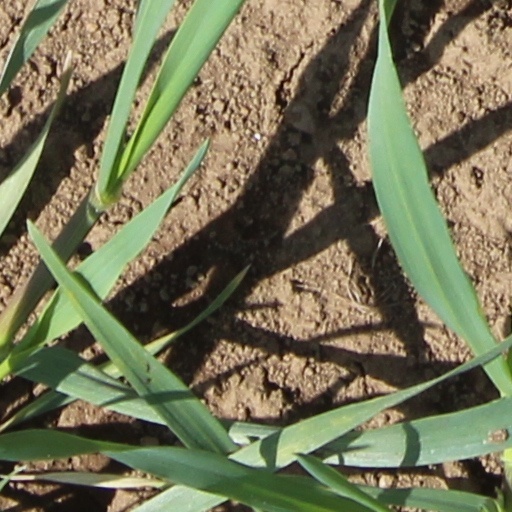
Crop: wheat